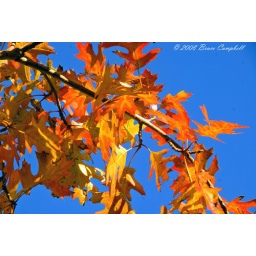
The sky was so blue on this day that I wanted to include it with the contrast in the leaves.